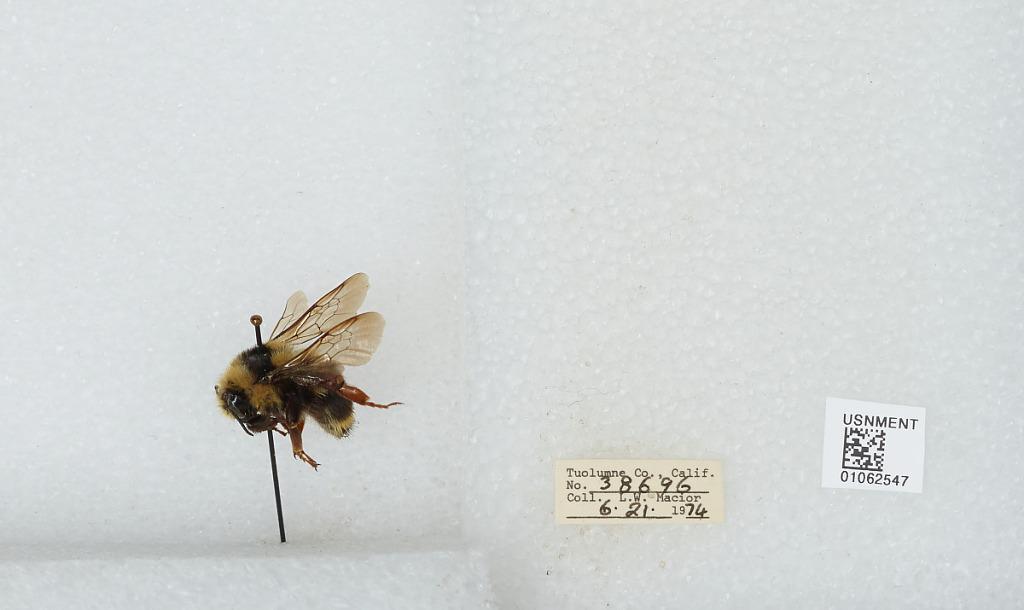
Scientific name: Bombus bifarius nearcticus
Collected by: L. Macior
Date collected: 1974-6-21
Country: United States
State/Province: California
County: Tuolumne
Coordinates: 38.02, -119.94